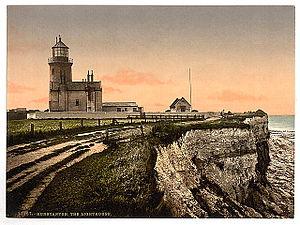
Le phare d'Old Hunstanton était un phare situé dans le village côtier d'Old Hunstanton, dans le comté du Norfolk en Angleterre. Il est inactif depuis 1921 et est devenu une résidence privée.